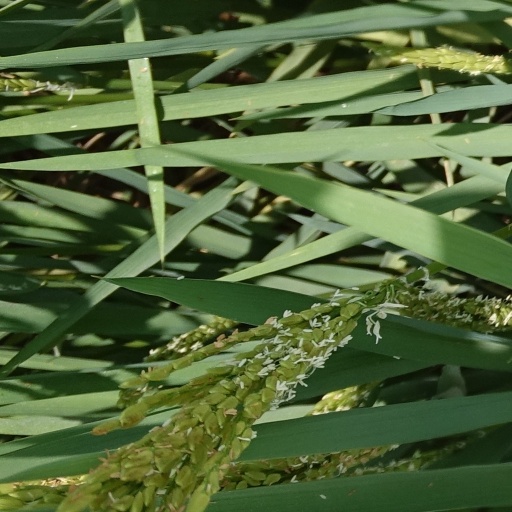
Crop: rice